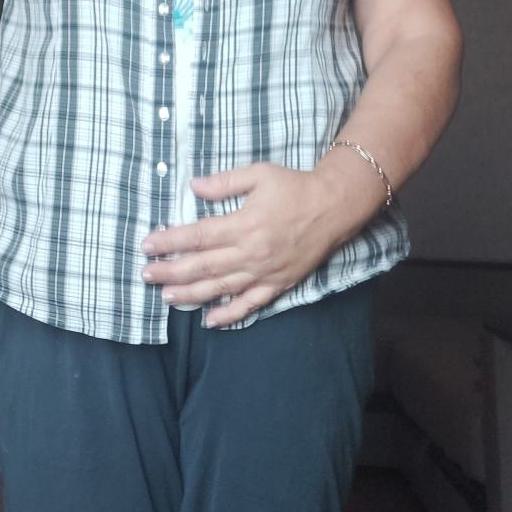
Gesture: no_gesture